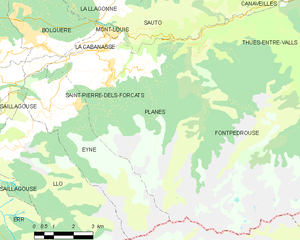
Planès
Kort over kommunen
Kort over kommunen
Planès er en by og kommune i departementet Pyrénées-Orientales i Sydfrankrig.